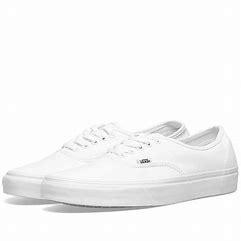
Brand: Vans
Model: UA Authentic